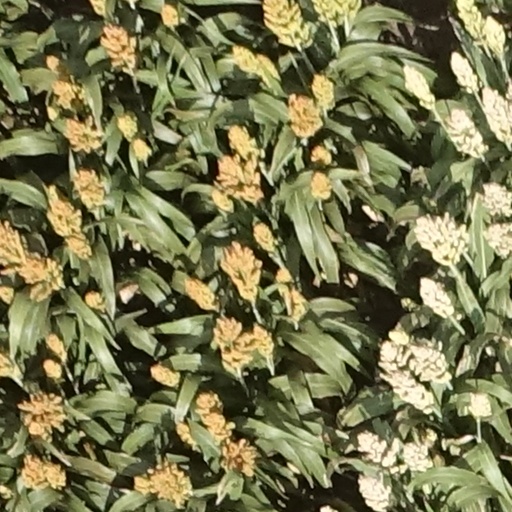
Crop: sorghum